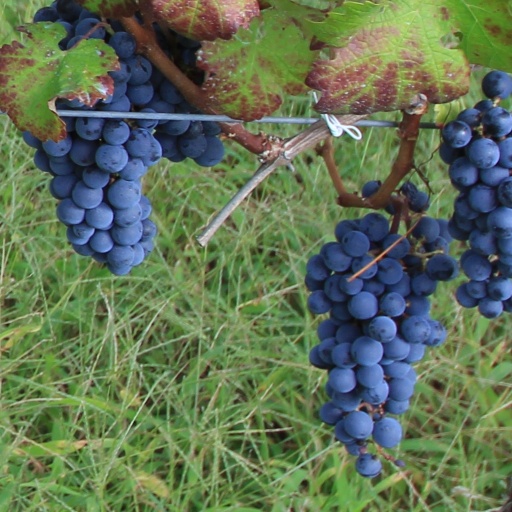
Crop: grape